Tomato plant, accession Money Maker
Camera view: horizontal (90 deg, fisheye); turntable rotation: 210 degrees
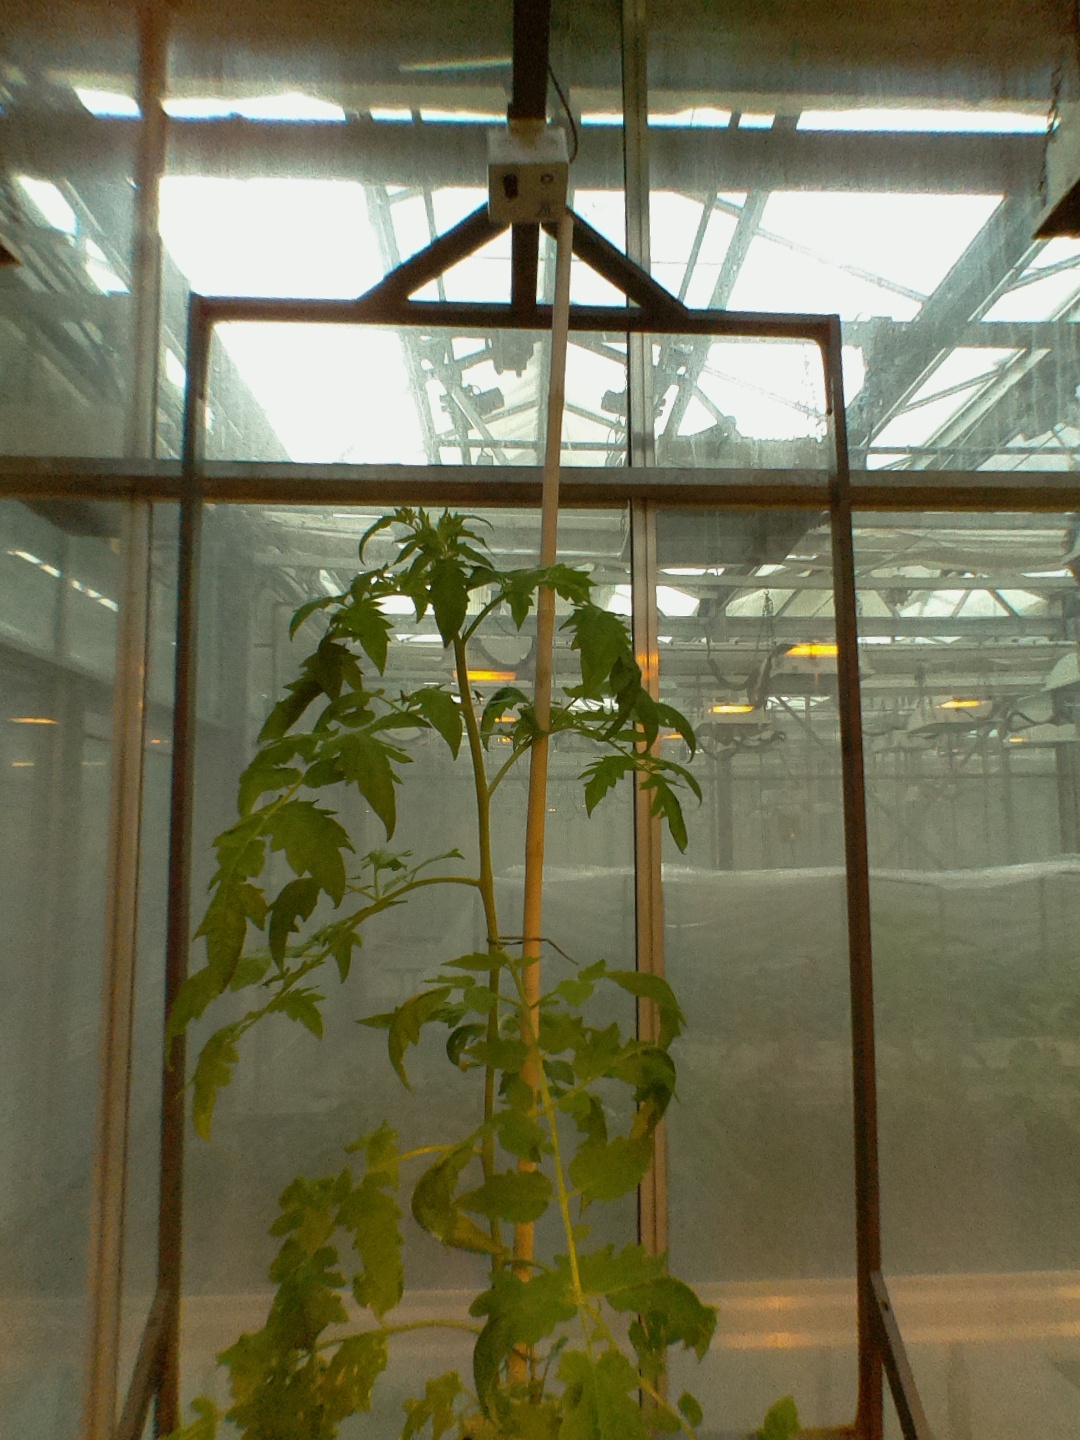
BBCH growth stage 53: 3 inflorescences visible